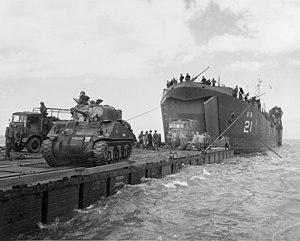
US Navy